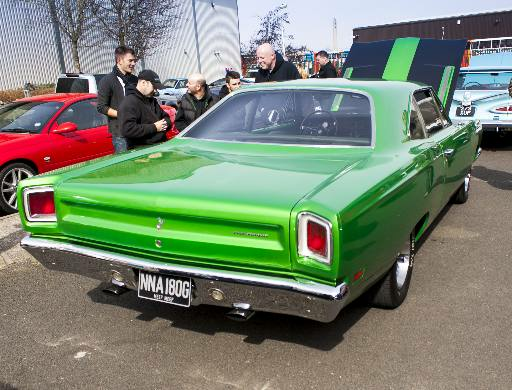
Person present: Yes